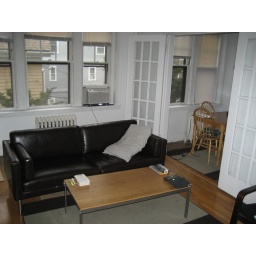
Through the French doors is a table and the kitchen. There are 3 windows in the living room and 2 in the dining room/kitchen